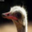
Label: bird